Harriet Robinson Scott

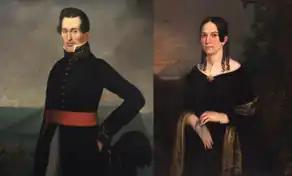
Lawrence Taliaferro and Eliza Dillon Taliaferro (c. 1835)

Another possible explanation is that Harriet may have been given to Taliaferro and his wife, Elizabeth Dillon, as part of a wedding dowry when they married in 1828. Known as "Eliza", Taliaferro's wife was the daughter of Humphrey Dillon, an innkeeper in Bedford, Pennsylvania. Her father had registered three children as slaves in the 1820s, including two daughters and one son of an enslaved female servant named Eliza Diggs. Although Pennsylvania law freed all slaves' children born within the state and any enslaved person kept in the state for longer than six months, local custom allowed slaveholders to register the children of enslaved mothers for slave status until the age of 28.